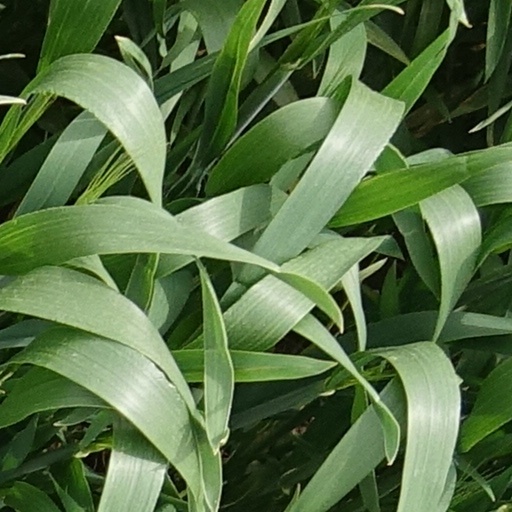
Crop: wheat